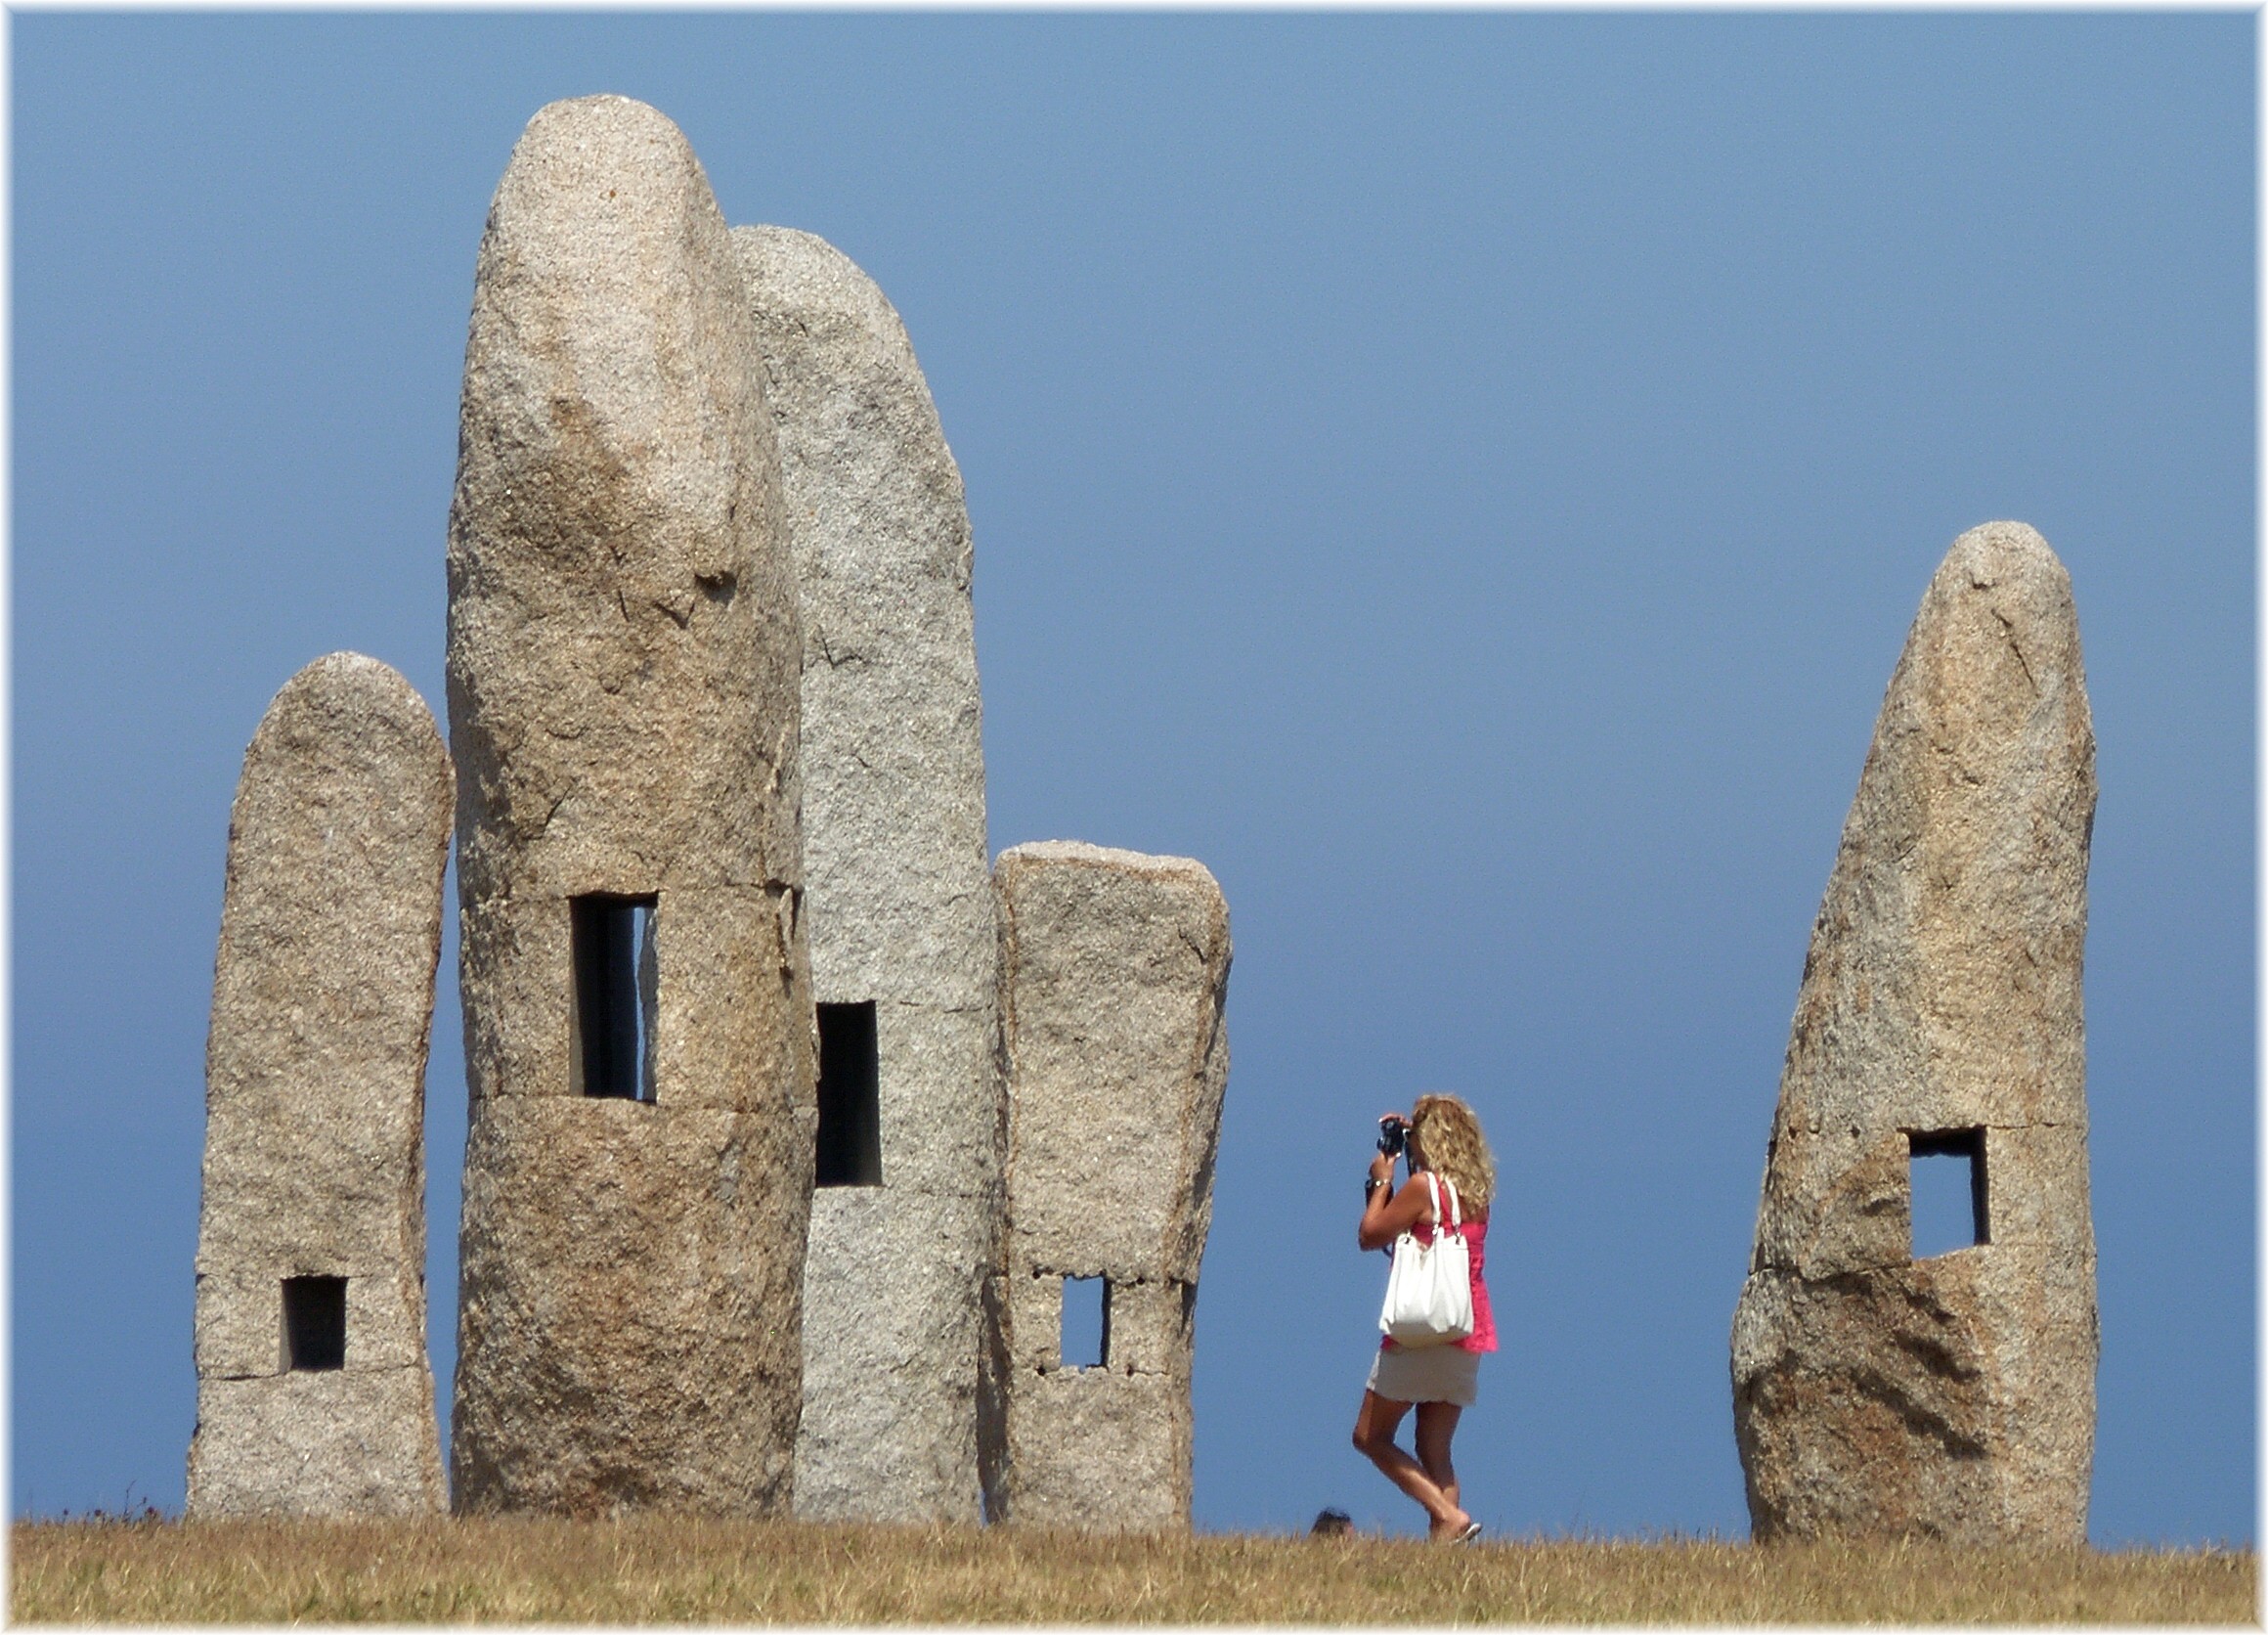
rock, monument, mygearandme, monolith, ancient history